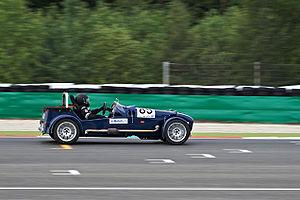
Une Kaipan 57 durant les 12 heures ""du""&#91